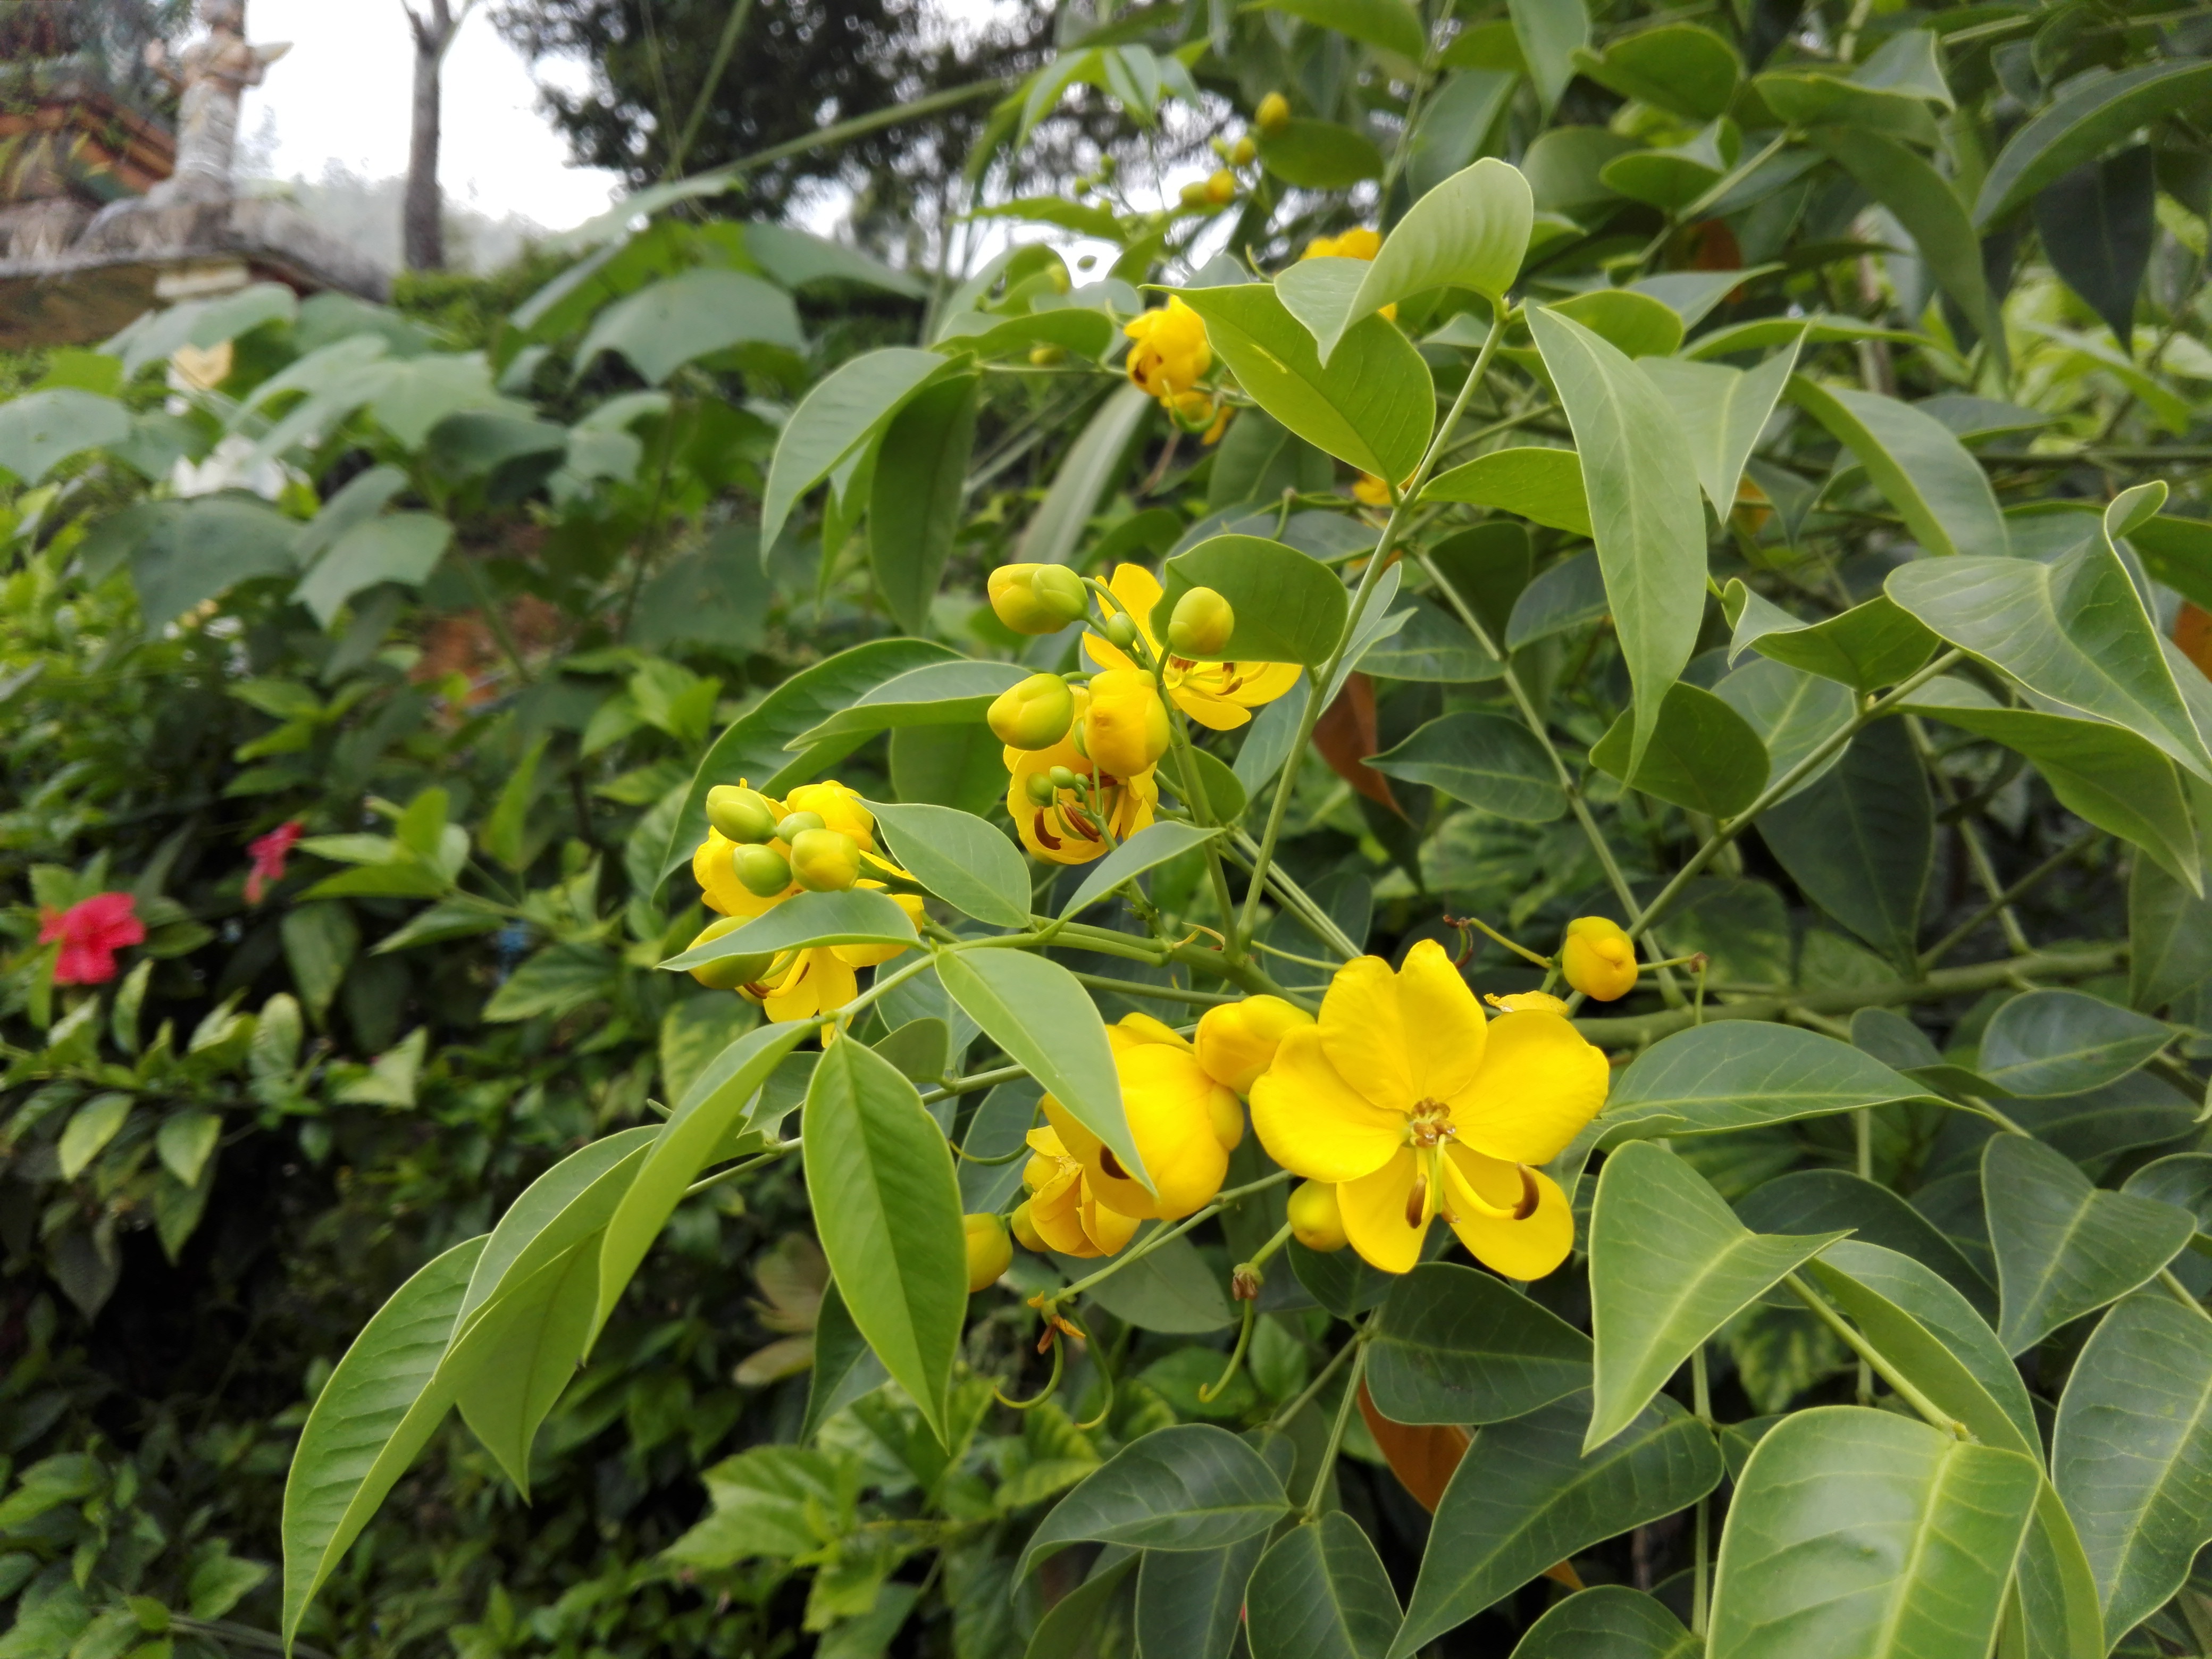
plant, flower, produce, evergreen, botany, flora, wildflower, shrub, flowering plant, land plant